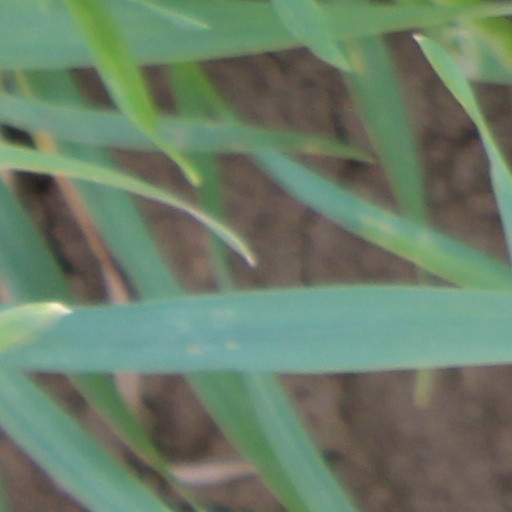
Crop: wheat